No. 5 Squadron RAF

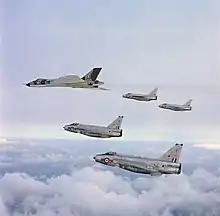
Four No. 5 (Fighter) Squadron Lightning F.6s in formation with an Avro Vulcan B.2, April 1968. (Note the Maltese cross zaps on the tails from an APC deployment to RAF Luqa in October 1967).

The Mohawks were replaced by the Hawker Hurricane Mk.IIc and Mk.IId in June 1943 while the squadron was based at RAF Kharagpur. In September 1944, No. 5 Squadron converted to the Republic Thunderbolt Mk.I and Mk.II. In May 1945, the squadron was withdrawn from the front line in preparation for the liberation of Malaya from Japanese occupation, however this was never carried out due to the Japanese Empire surrendering on 15 August 1945.